Alexander Wassilko von Serecki

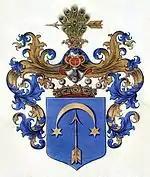
Coat of arms of the barons Wassilko von Serecki

On 24 February 1867 Emperor Franz Josef designated him to succeed his father as member in the "Herrenhaus", the Upper House of the Imperial Parliament in Vienna in 1867. He was the only representative of the Duchy of Bukovina in this chamber for thirteen years. Finally, in 1880, the metropolitan of Bukovina and Dalmatia Sylvester Morariu-Andriewicz, also became a member of this institution.